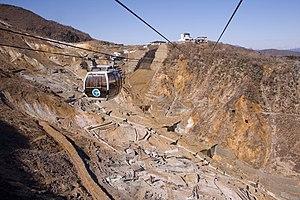
Hakone est un bourg du Japon, situé dans la préfecture de Kanagawa, dans le district d'Ashigarashimo.